Marshall Smith House

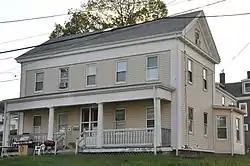

The Marshall Smith House is a historic house at 26 Liberty Street in Waltham, Massachusetts. The -story wood-frame house was built c. 1846–47; it is one of the city's few side-gable Greek Revival houses, with a single-story Doric porch spanning the main facade, a full entablature, and pedimented gable ends. The porch balustrade is a later addition, as are the western ell and northern window bay. Marshall Smith, the first owner, was a chair and harness maker.